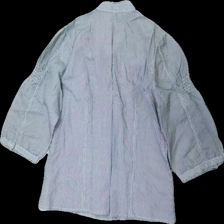
View: back
Type: Blouse
Category: Ladies
Brand: Not in the list
Brand text on label: sota
Colors: Black, White
Material: ?
Pattern: Striped
Cut: Regular
Size: XL
Season: All
Holes: Major
Damage: hål arm
Damage location: middle right
Damage 2 location: middle right
Price range: <50
Recommended usage: Export
Description: randig blus med hål i arm